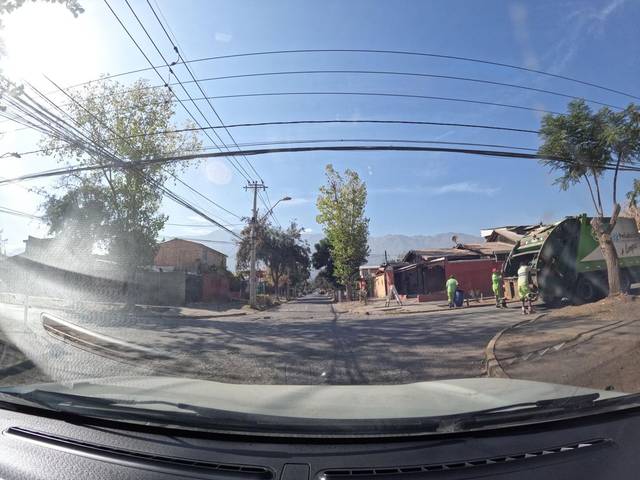
Region: Chile
Coordinates: -33.465, -70.557